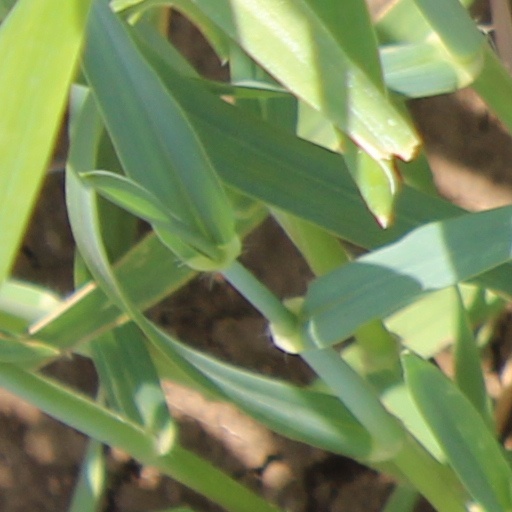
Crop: wheat